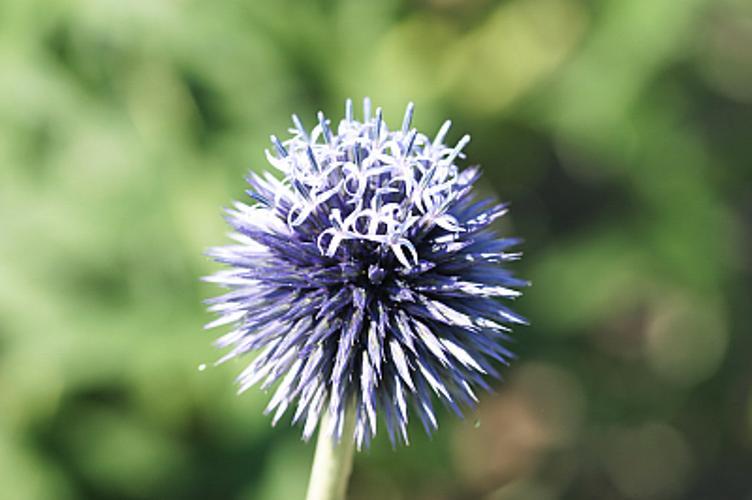
Label: globe thistle